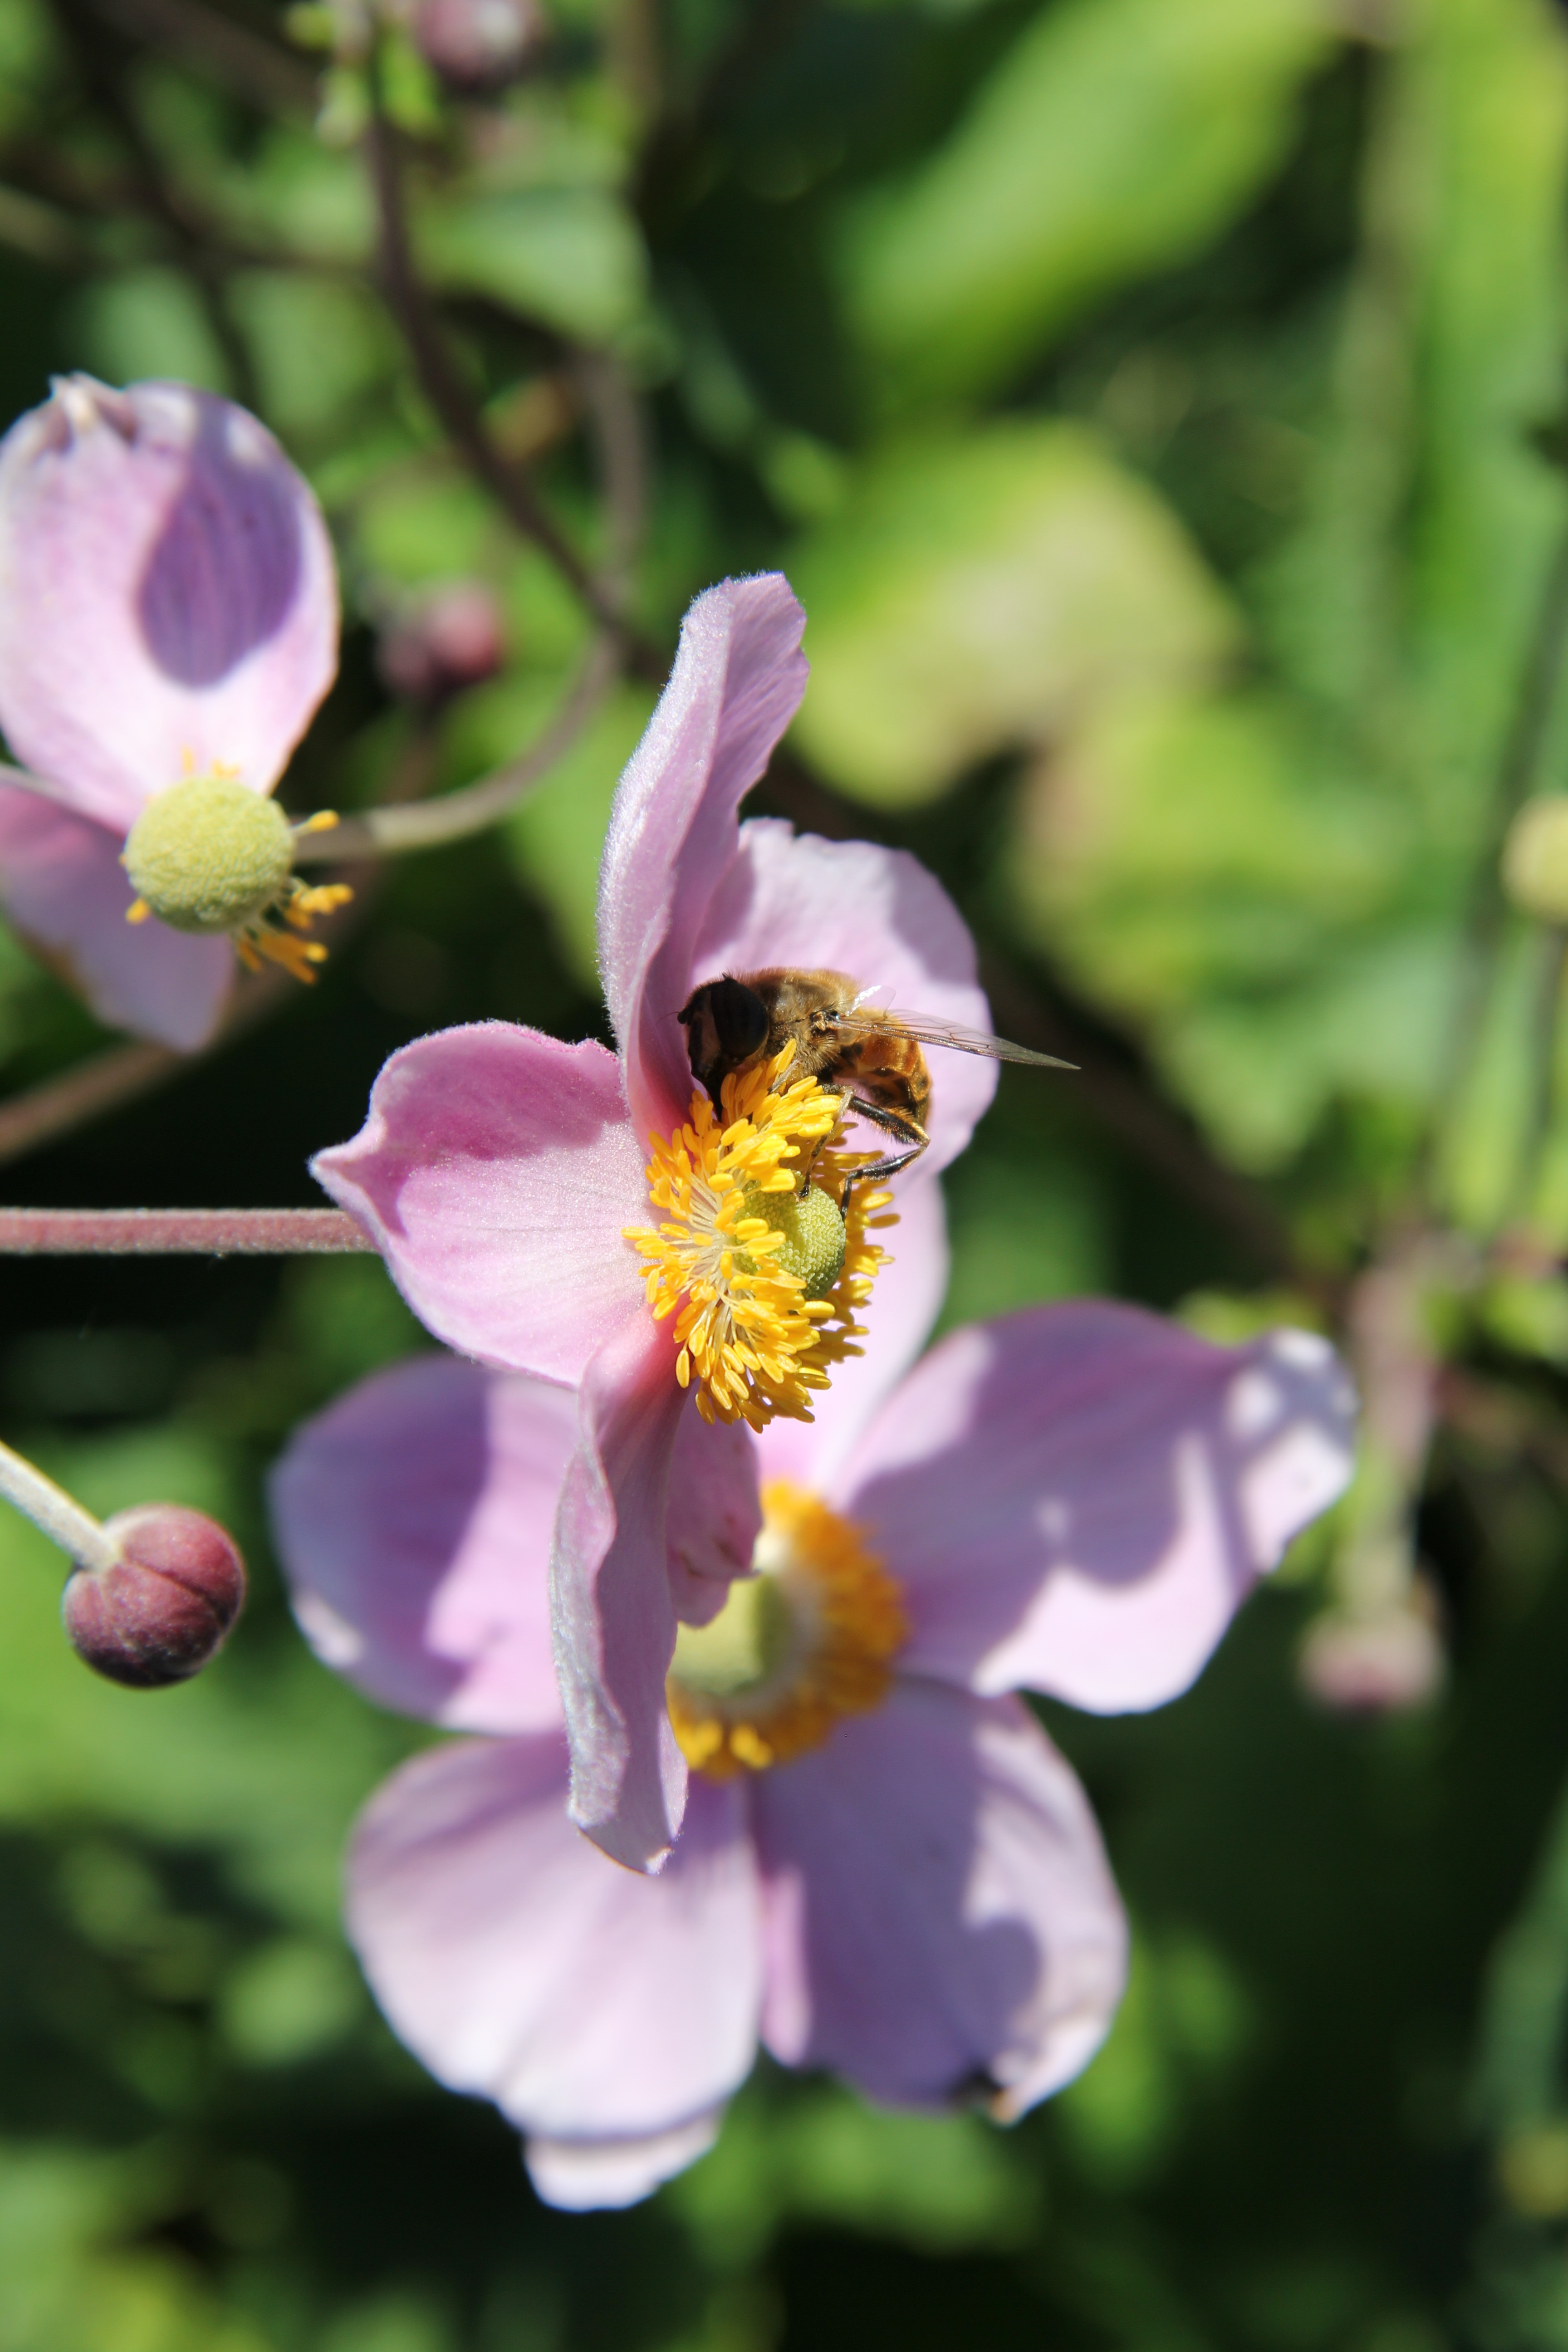
nature, blossom, plant, meadow, flower, petal, insect, botany, flora, wildflower, eating, bee, nectar, macro photography, flowering plant, land plant, membrane winged insect